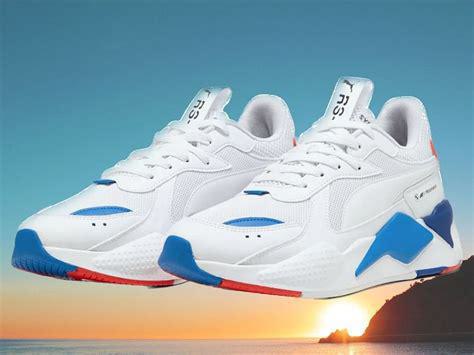
Brand: Puma
Model: Rs X